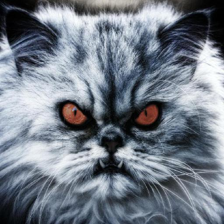
Label: animals